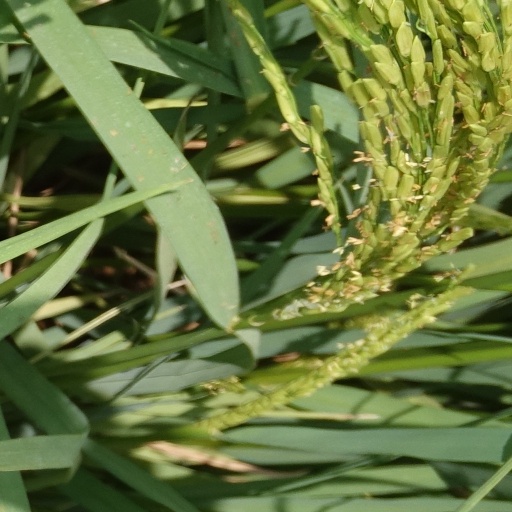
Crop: rice